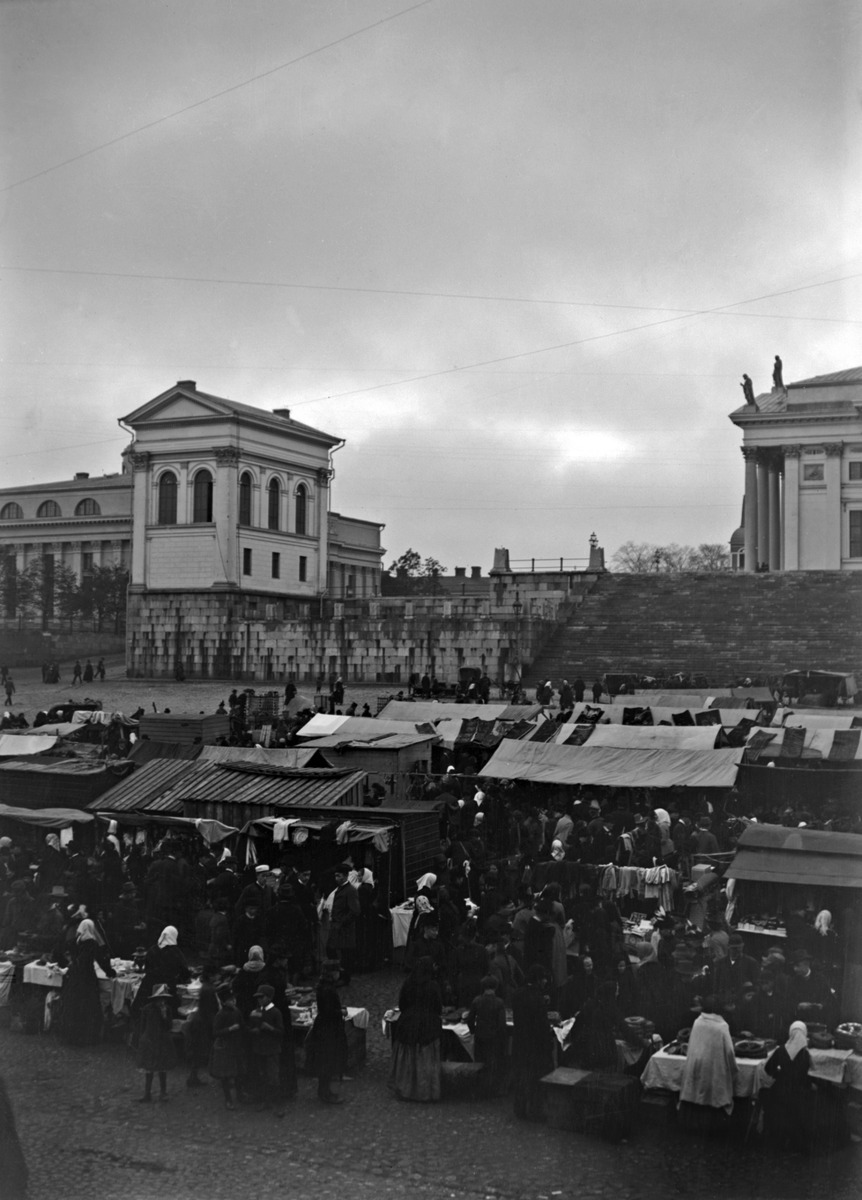
Markkinat Senaatintorilla syksyllä 1913
sisällön kuvaus: Markkinat Senaatintorilla syksyllä 1913. Etualalla mm. rinkelinmyyjiä, taaempana mattokauppiaita. mustavalkoinen
Kuvaaja: Krook, Max, valokuvaaja
Ajankohta: kuvausaika 1913
Paikka: Suomi, Uusimaa, Helsinki, Kruununhaka Helsinki, Senaatintori
Aiheet: markkinat (tapahtumat), torikauppa, torit, aukiot, Senaatintori